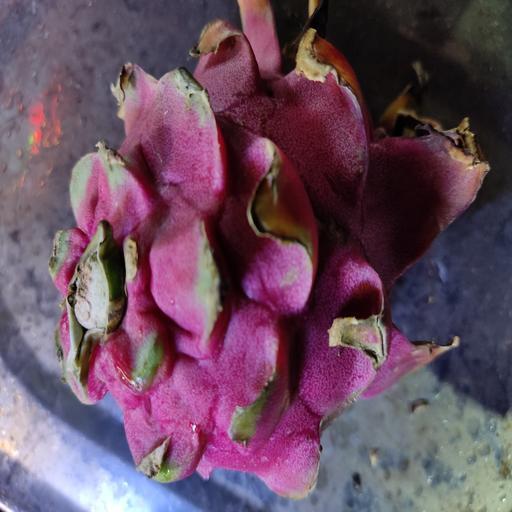
Crop type: Dragon